The Way We Are (film)

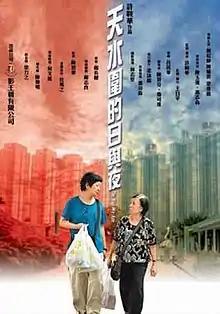
Film poster

The Way We Are (天水圍的日與夜) is a 2008 Hong Kong drama film directed by Ann Hui and starring Paw Hee-Ching, Chan Lai-wun, Leung Chun-lung and Idy Chan.